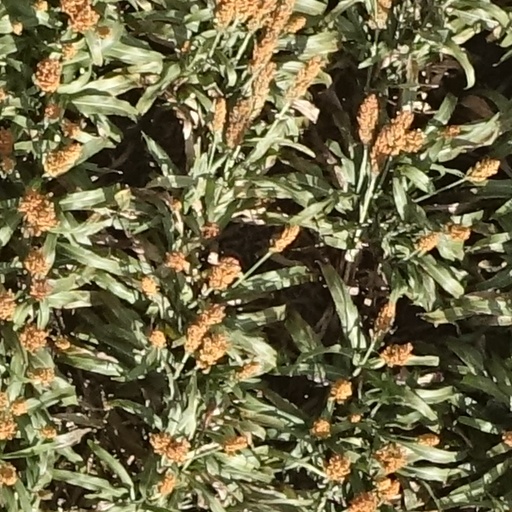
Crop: sorghum